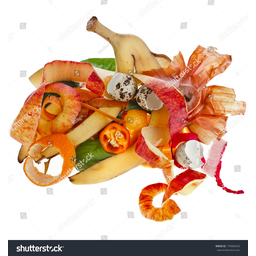
Label: trash